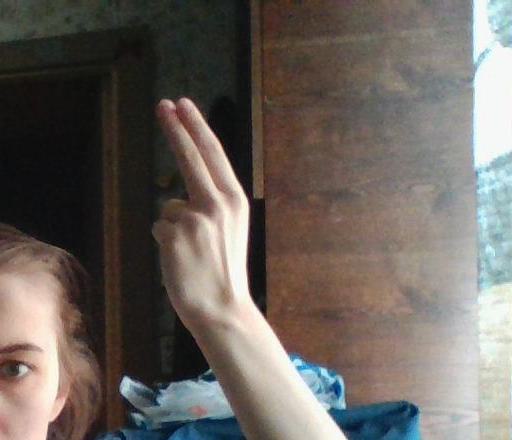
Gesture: two_up_inverted